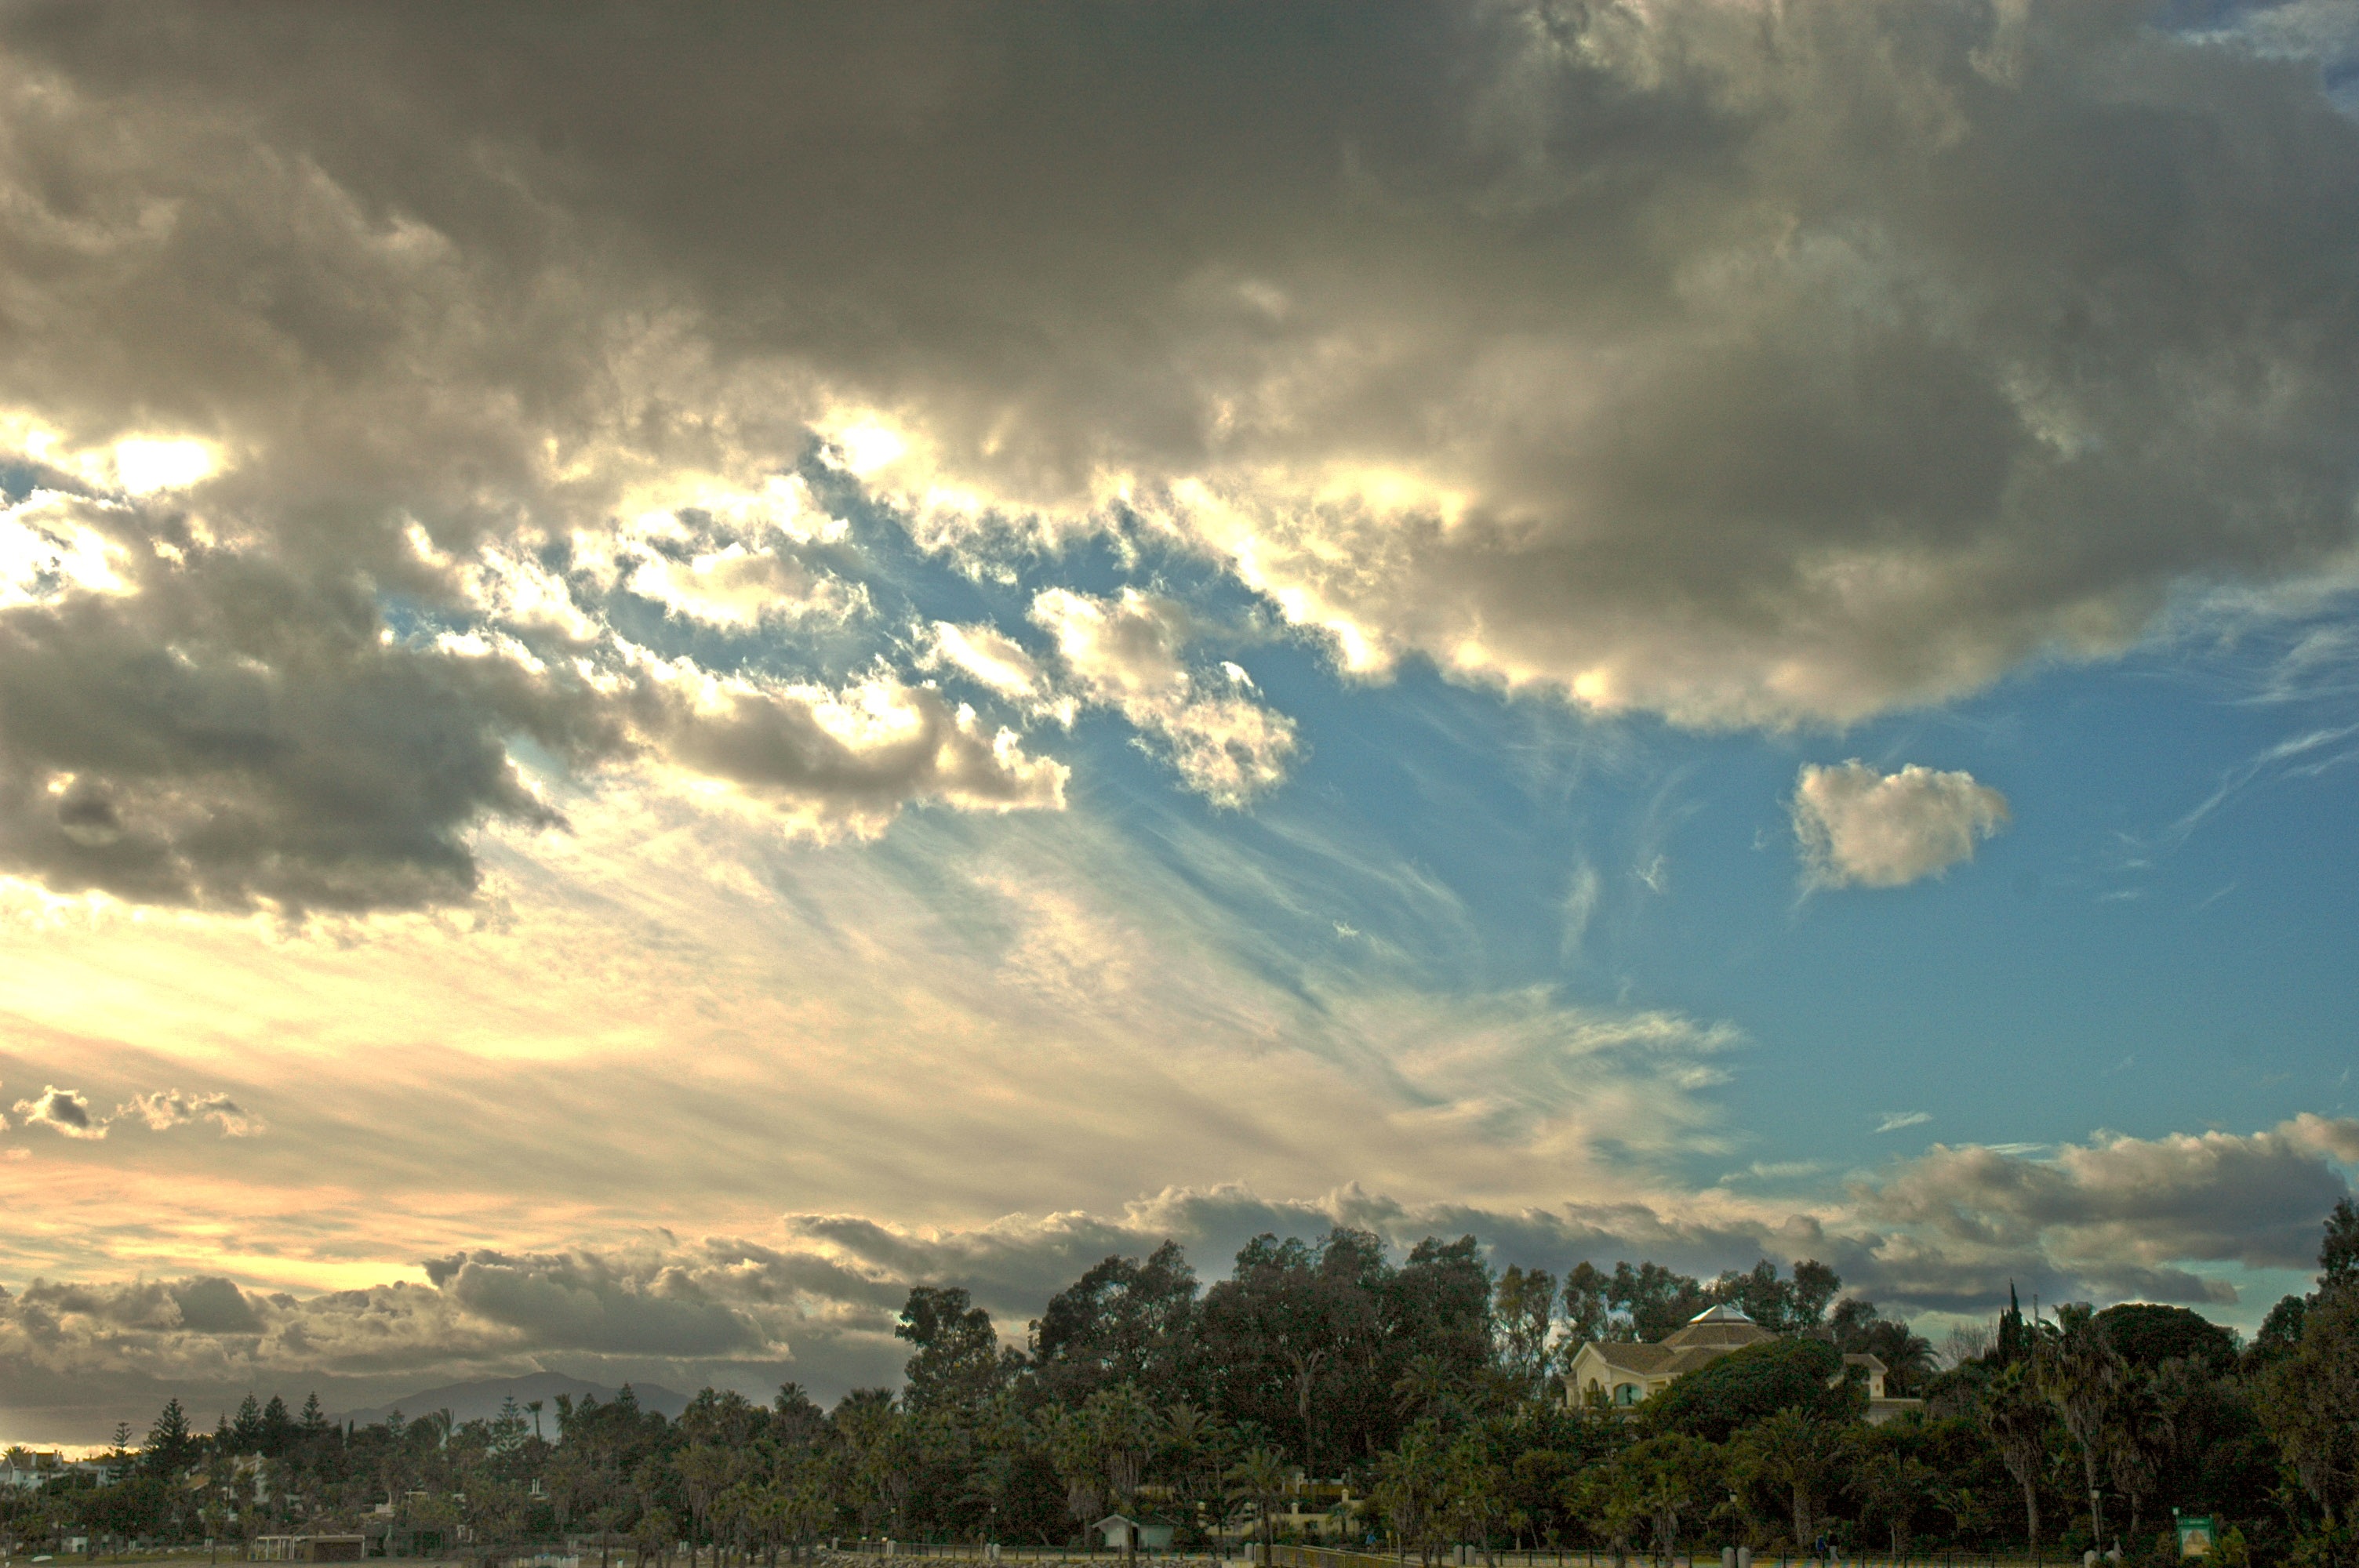
landscape, tree, nature, horizon, cloud, sky, sun, sunrise, sunset, field, sunlight, morning, hill, dawn, atmosphere, dusk, evening, heaven, weather, cumulus, plain, clouds, afterglow, meteorological phenomenon